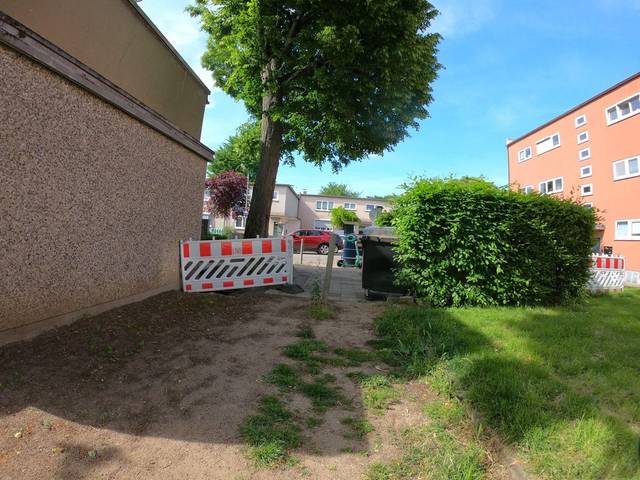
Region: Germany
Coordinates: 50.152, 8.634